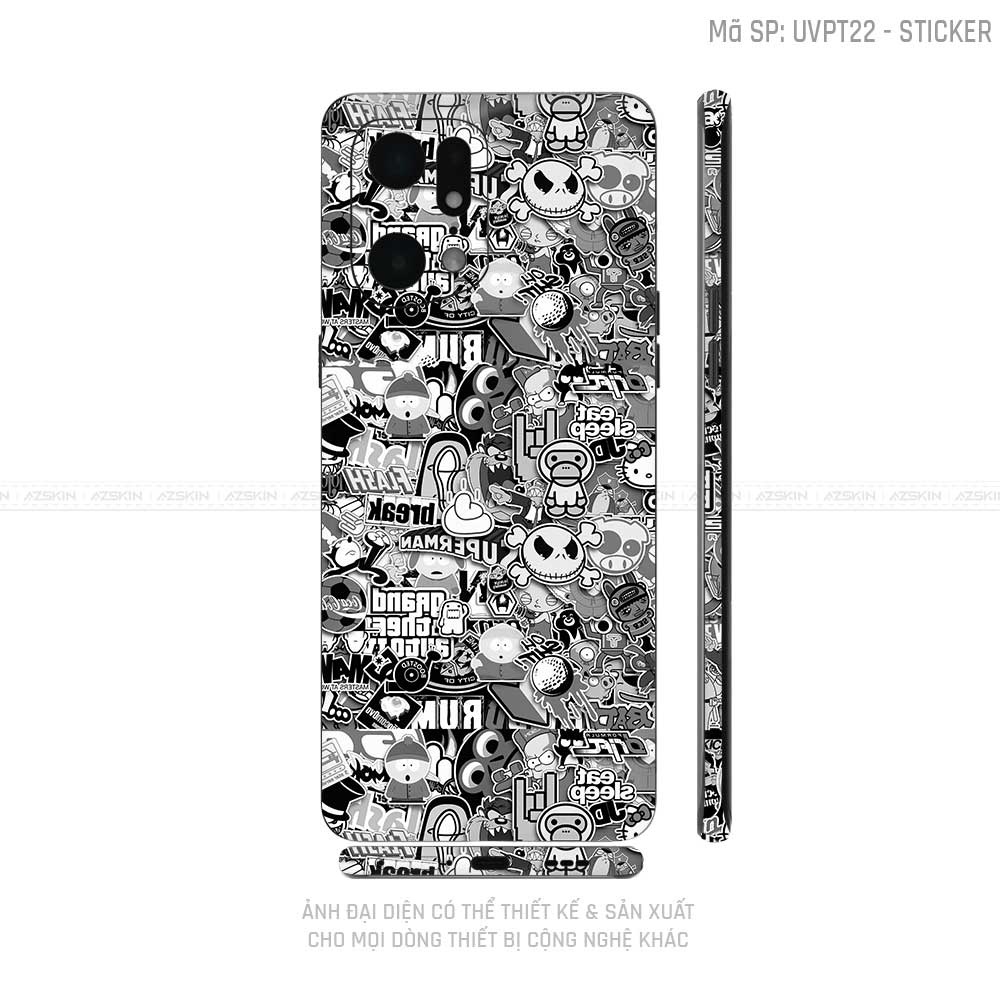
Miếng Dán Skin Điện Thoại OPPO Find X Series Vân Nổi Sticker 02 | UVPT22
Dán skin điện thoại Oppo Find X Series là dòng chất liệu dán bảo vệ body máy cao cấp làm bằng chất liệu Vinyl độc quyền bởi Azskin giúp thiết bị của khách hàng được bảo vệ & trang trí đúng cách nhất: Phù hợp: Mọi dòng Oppo Find X Series Công nghệ cắt CNC: Chính xác theo kích thước thiết bị Trang trí & làm đẹp: Bảo vệ máy khỏi tác động ngoại lực Vị trí dán: Lưng, Viền, Full lưng viền tùy theo lựa chọn khách hàng Bao gồm: 1 Bộ skin, 1 bộ dụng cụ dán, 1 bao bì sản phẩm. Thiết kế khuôn sẵn - dễ dàng sử dụng Miếng dán có thể thiết kế theo yêu cầu: Kích thước máy, chất liệu, hình ảnh khách hàng yêu cầu. Lưu ý: Khách hàng mua về tự dán vui lòng nhập mã để nhận ưu đãi
Brand: AZSKIN
Category: Electronics > Electronics Accessories > Electronics Films & Shields > Electronics Stickers & Decals